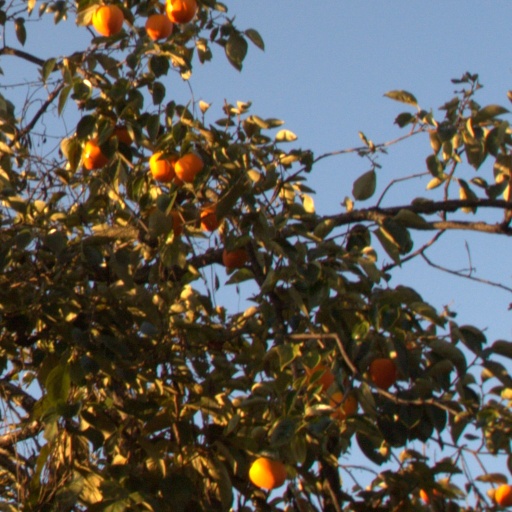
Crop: grape